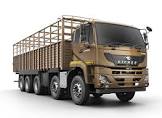
Vehicle type: Cars